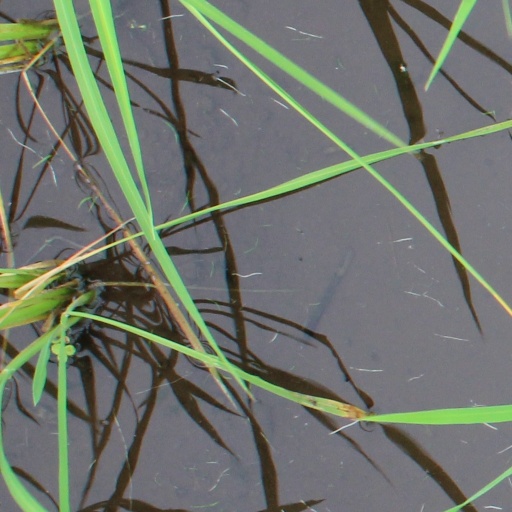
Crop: rice